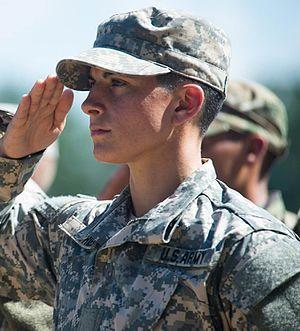
Le Ranger Tab est une décoration militaire américaine créée en 1950 et attribuée aux soldats ayant effectué avec succès les 61 jours de formation tactique au combat d'infanterie dispensés par la Ranger School, école du corps des United States Army Rangers.